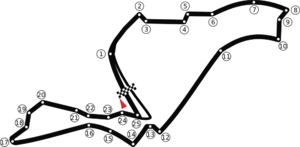
Le Grand Prix automobile d'Europe est une épreuve du championnat du monde de Formule 1 disputée pour la première fois en 1983.